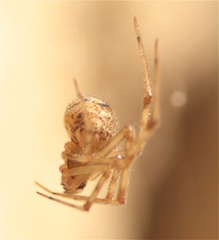
Species: Parasteatoda_tepidariorum